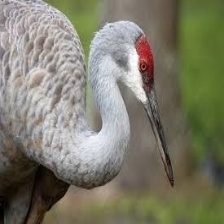
Species: SANDHILL CRANE
Scientific name: GRUS CANADENSIS
ImageNet parent category: crane